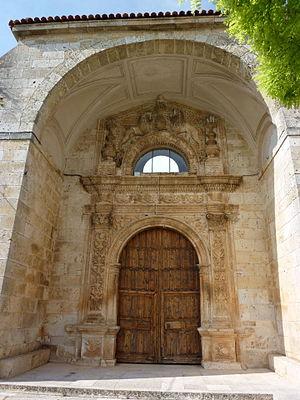
Arauzo de Miel est une commune d’Espagne, dans la province de Burgos, communauté autonome de Castille-et-León.